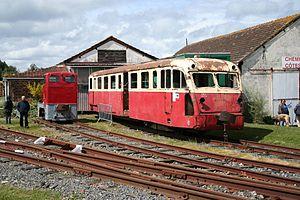
Le réseau des Chemins de fer départementaux de la Somme, concédé à la Société générale des chemins de fer économiques était un réseau départemental de voies ferrées d'intérêt local à voie métrique, qui compta jusqu'à 329 km de lignes, organisées en trois groupes géographiques :
Les chemins de fer de la Corse sont un réseau ferroviaire à voie métrique d'une longueur de 232 km, qui relie entre elles quatre des principales villes de la Corse. Les Corses l'ont surnommé u Trinichellu. Sa fonction est le transport régional de voyageurs, avec des liaisons intervilles, des services suburbains à Bastia et Ajaccio, ainsi qu'un service touristique sur la côte de la Balagne.
L'Association des Chemins de Fer des Côtes-du-Nord, association sans but lucratif, est créée, en 1986, pour sortir de l'oubli l'histoire du réseau des Chemins de Fer des Côtes-du-Nord, réseau secondaire à voie métrique, du département des « Côtes-du-Nord », fermé le 31 décembre 1956. L'association est basée sur le site de Boutdeville à Langueux, dans la baie de Saint-Brieuc. Elle effectue un travail de recherche sur le passé des Chemins de Fer des Côtes-du-Nord, et gère un chemin de fer touristique et historique utilisant le matériel roulant ferroviaire préservé et restauré par ses membres.
De Dion-Bouton est un constructeur français d'automobiles de qualité, d'autorails et de moteurs de la fin du XIXᵉ siècle et du début du XXᵉ siècle fondé en 1883 par Jules-Albert de Dion, Georges Bouton et Charles-Armand Trépardoux.
Les chemins de fer des Côtes-du-Nord sont un ancien réseau ferroviaire départemental à voie métrique. Composées de 19 lignes, ces voies ferrées d'intérêt local quadrillaient le département des Côtes-du-Nord, en Bretagne. Avec ses 452 km, ce fut l'un des plus grands réseaux départementaux de France. Il doit en partie sa renommée aux nombreux ponts et viaducs construits par l'audacieux ingénieur en chef Louis Harel de la Noë.